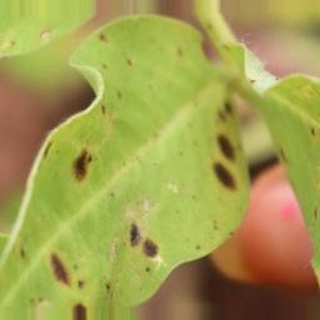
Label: groundnut_early_leaf_spot